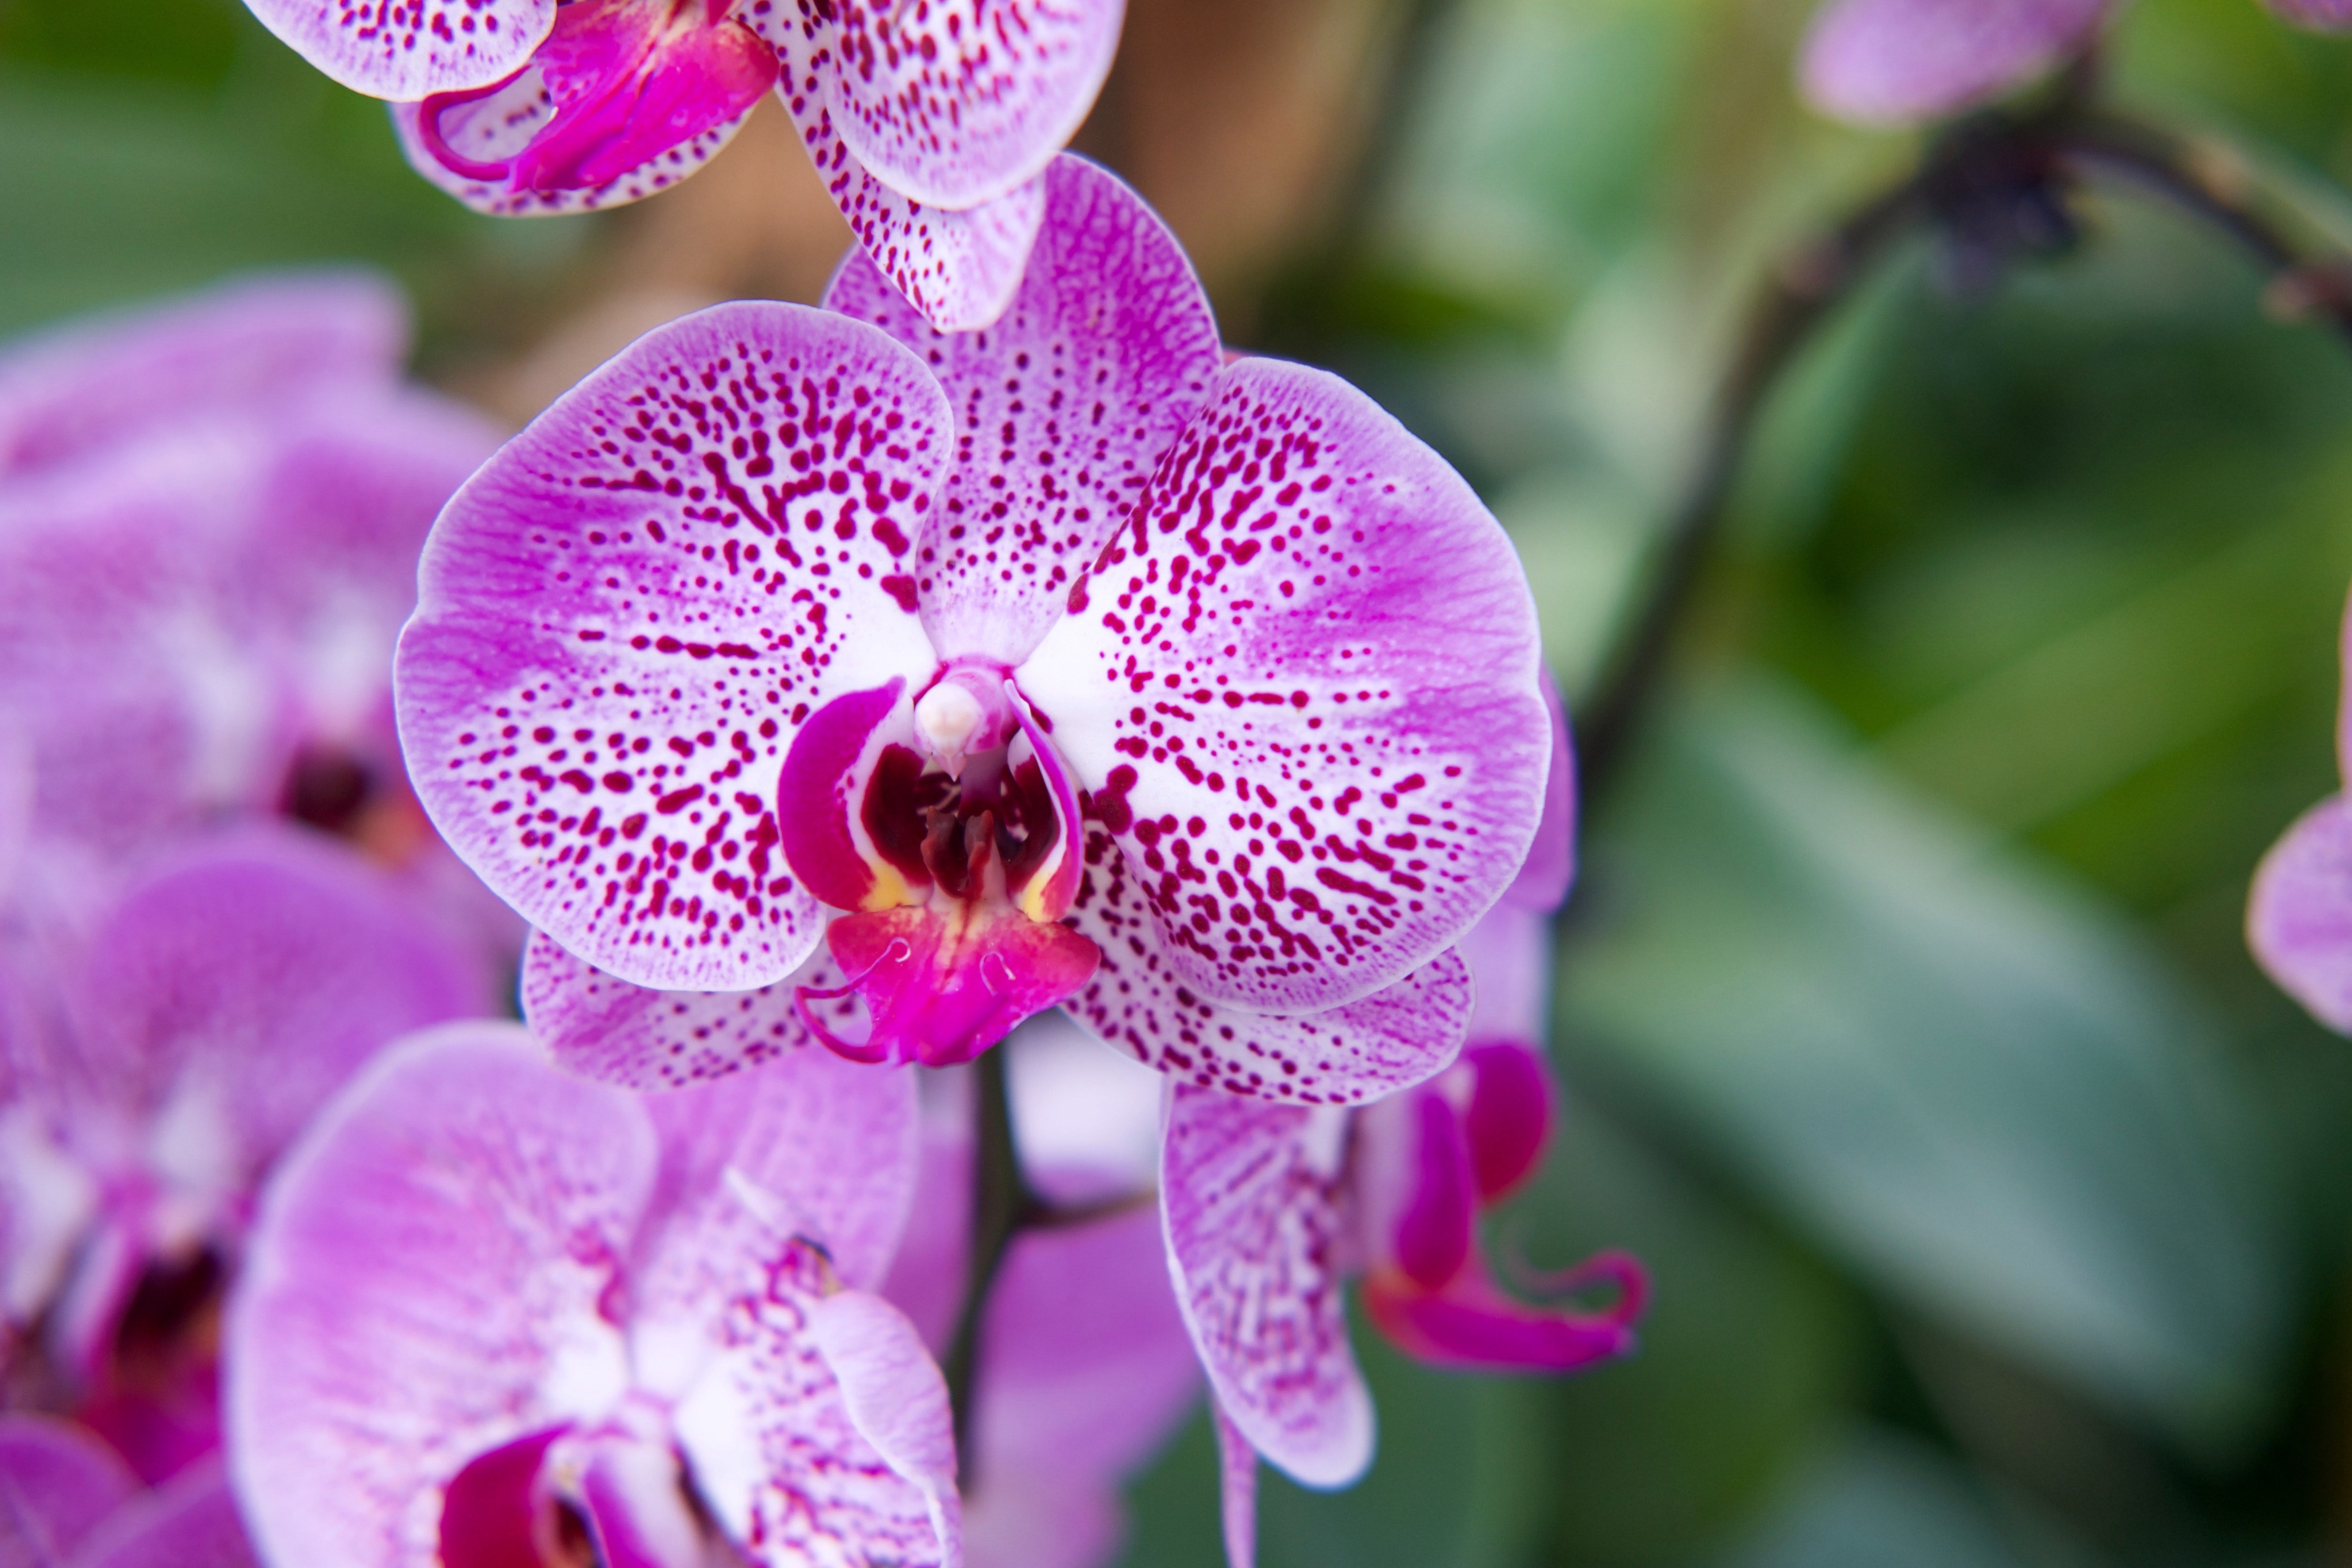
flower, flowering plant, plant, petal, pink, purple, moth orchid, magenta, terrestrial plant, violet, botany, orchids of the philippines, orchid, euanthe sanderiana, annual plant, cattleya, iris, macro photography